Culture of Turkey

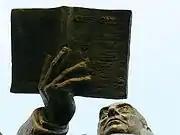
Fazıl Hüsnü Dağlarca was one of the most prolific Turkish poets of the Turkish Republic with more than 60 collections of his poems published, laureate of the Struga Poetry Evenings Golden Wreath Award.

Just as the Garip movement was a reaction against earlier poetry, so—in the 1950s and afterwards—was there a reaction against the Garip movement. The poets of this movement, soon known as İkinci Yeni ("Second New"[22]), opposed themselves to the social aspects prevalent in the poetry of Nâzım Hikmet and the Garip poets, and instead—partly inspired by the disruption of language in such Western movements as Dada and Surrealism—sought to create a more abstract poetry through the use of jarring and unexpected language, complex images, and the association of ideas. To some extent, the movement can be seen as bearing some of the characteristics of postmodern literature. The best-known poets writing in the "Second New" vein were Turgut Uyar (1927–1985), Edip Cansever (1928–1986), Cemal Süreya (1931–1990), Ece Ayhan (1931–2002), and İlhan Berk (1918–2008).